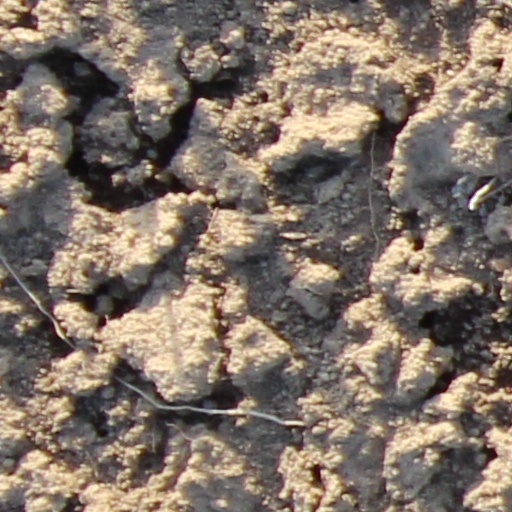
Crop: wheat